Jeffrey Manber

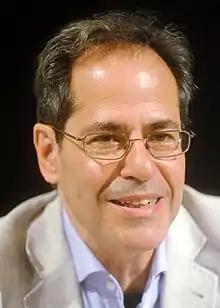
Jeffrey Manber at the Festival of Economics in Trento in 2018

Jeffrey Manber is the CEO of NanoRacks, the first company to own and market its own hardware and services on board the International Space Station. Manber has been involved in several commercial space projects, principally those revolving around the commercialization of space assets as well as the integration of the Russian space industry into major space programs, including that of the International Space Station. Manber is believed to be the only American to be an official part of the Russian space corporation, RSC Energia, during their privatization period of the 1990s.